Robert Craft

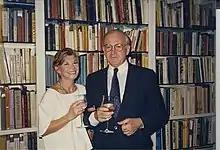
Robert Craft with his wife, Alva, at their home in Florida, circa early 1990s.

Robert Lawson Craft (October 20, 1923 – November 10, 2015) was an American conductor and writer. He is best known for his intimate professional relationship with Igor Stravinsky, on which Craft drew in producing numerous recordings and books.